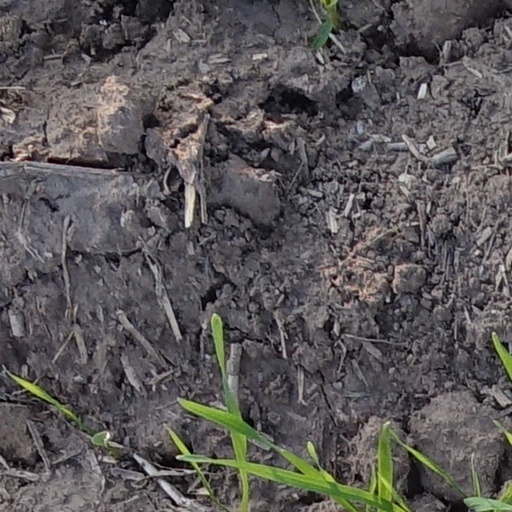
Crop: wheat